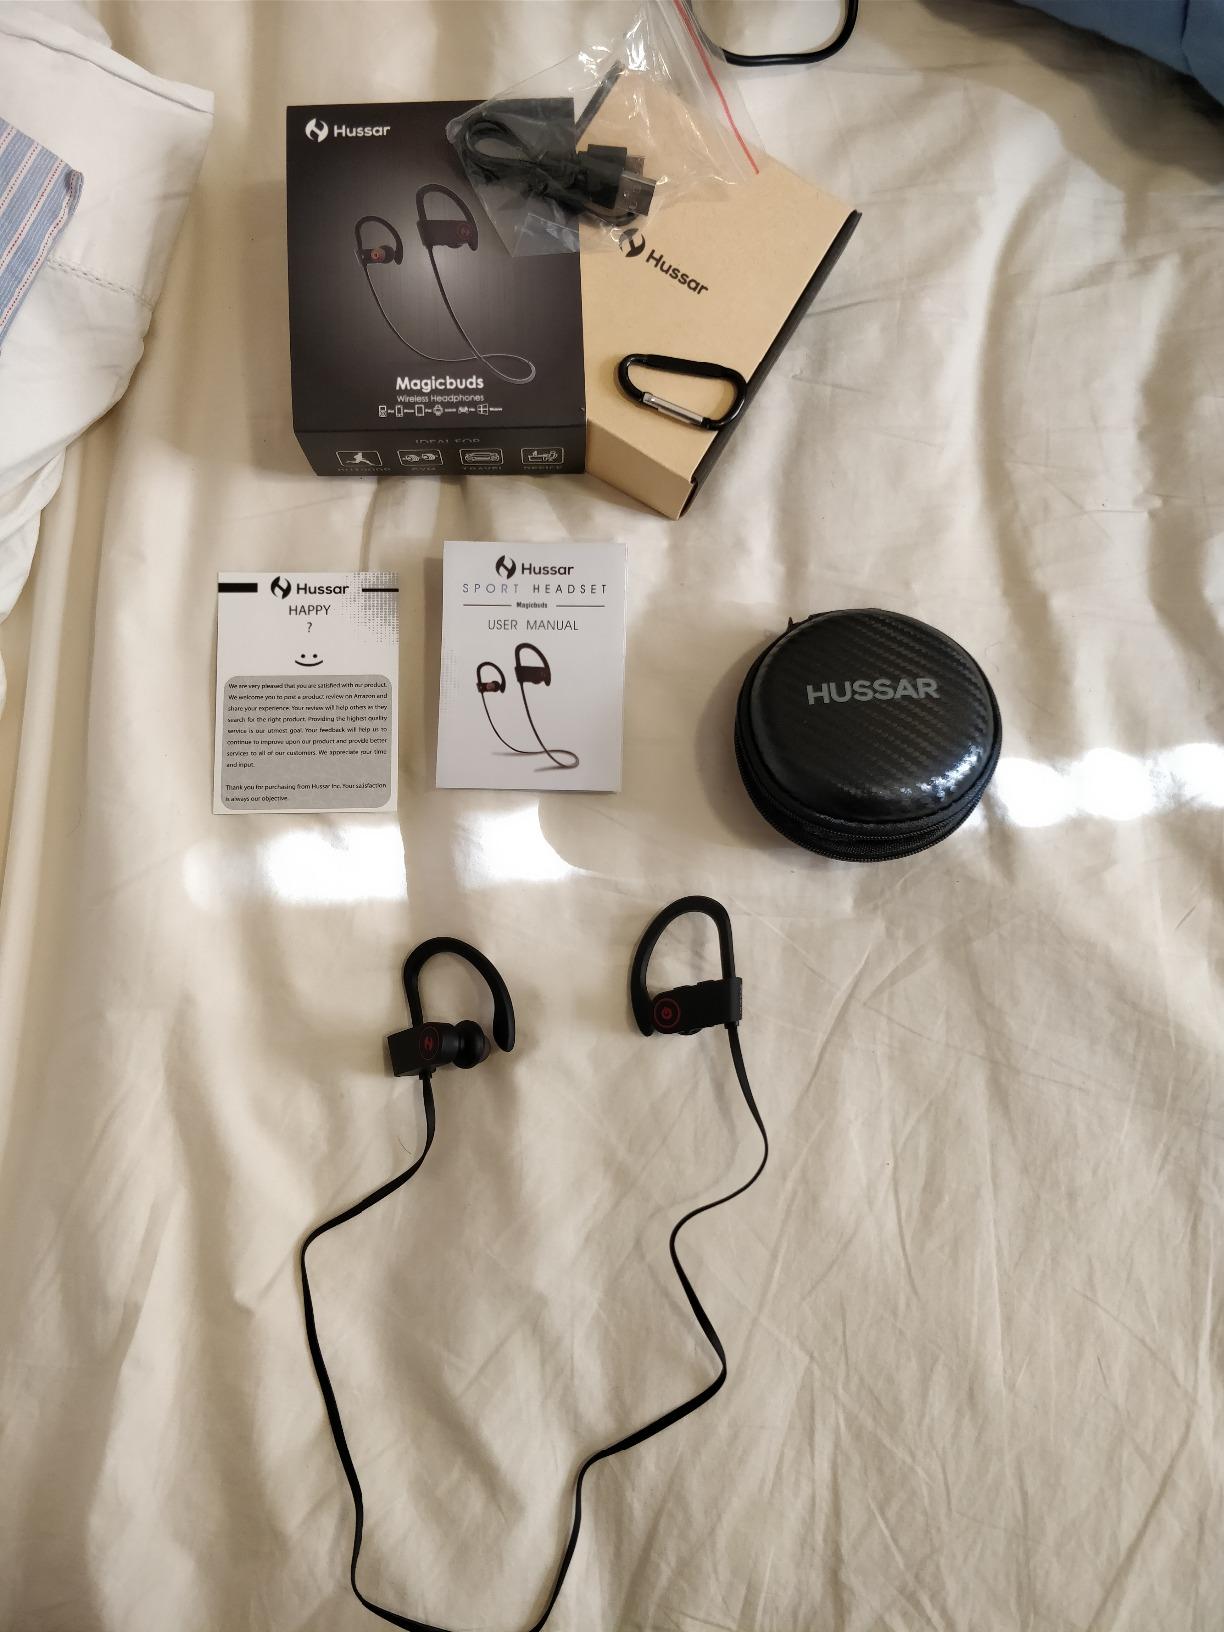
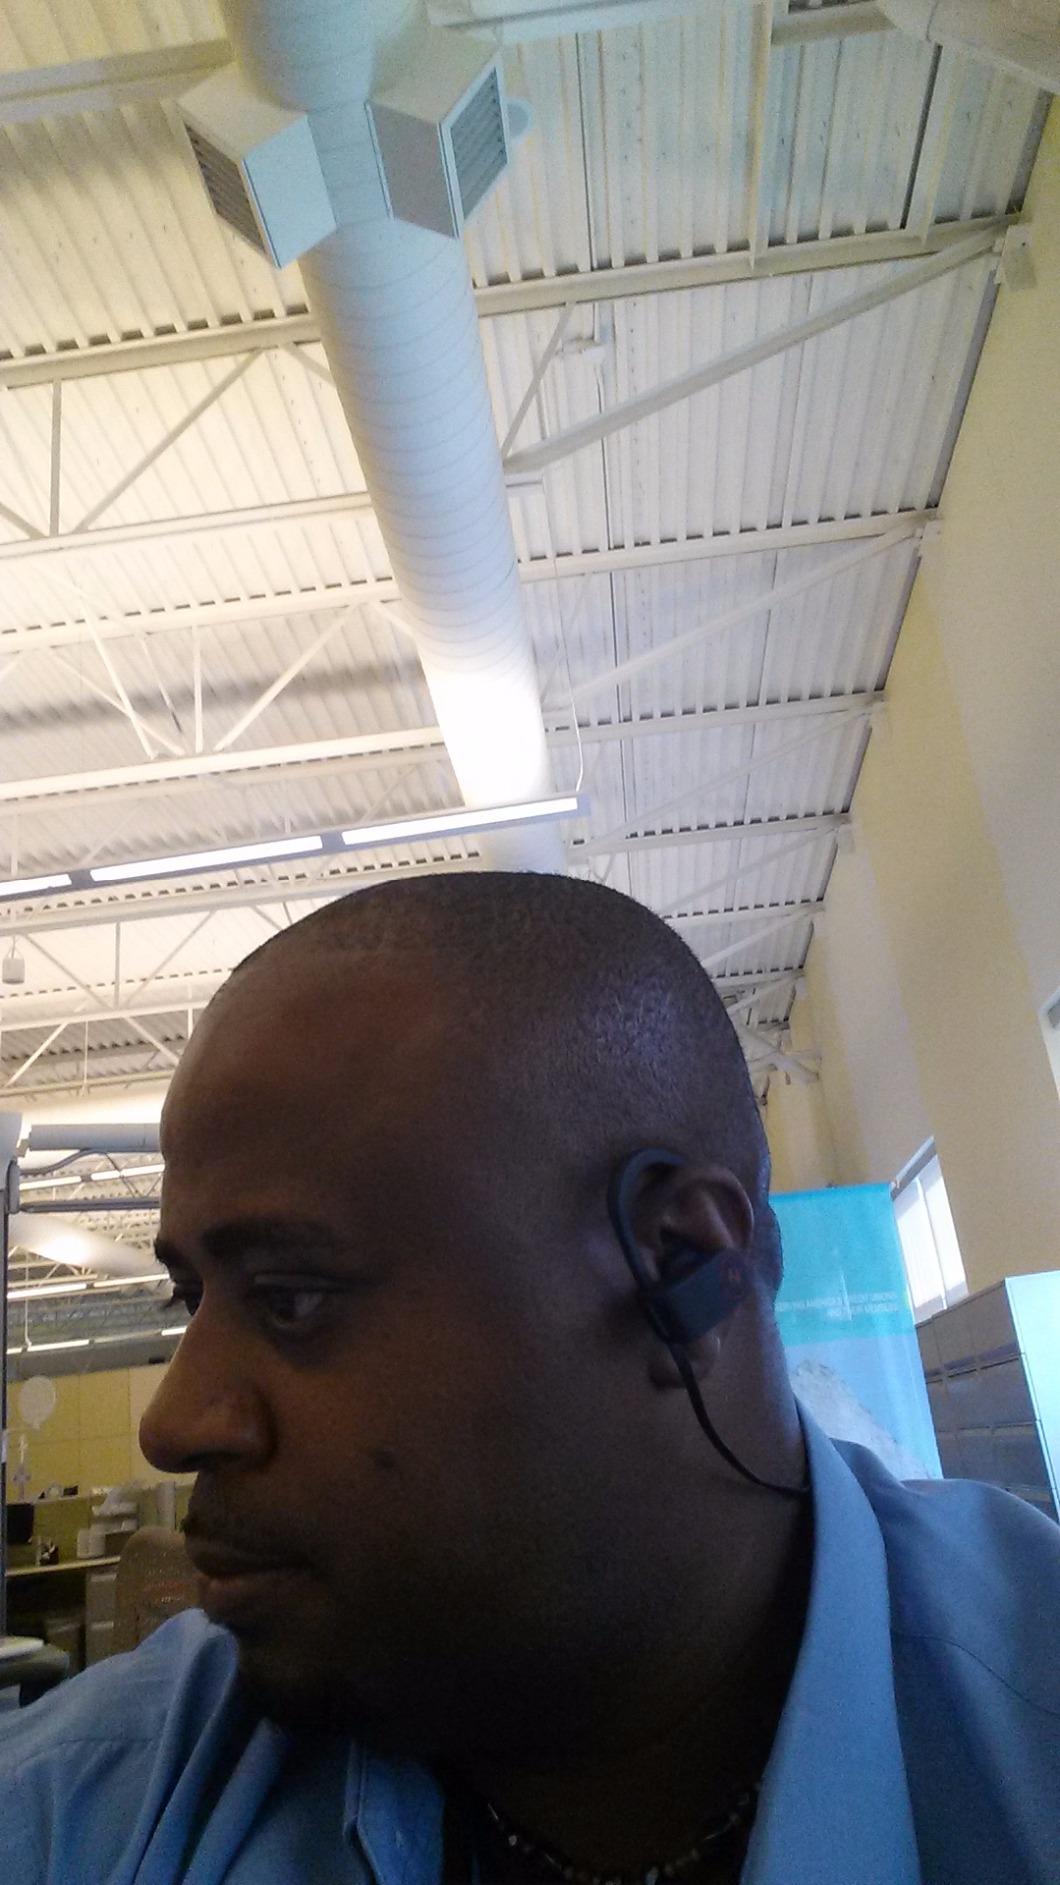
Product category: headphones
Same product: yes